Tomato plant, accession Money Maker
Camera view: vertical (180 deg); turntable rotation: 270 degrees
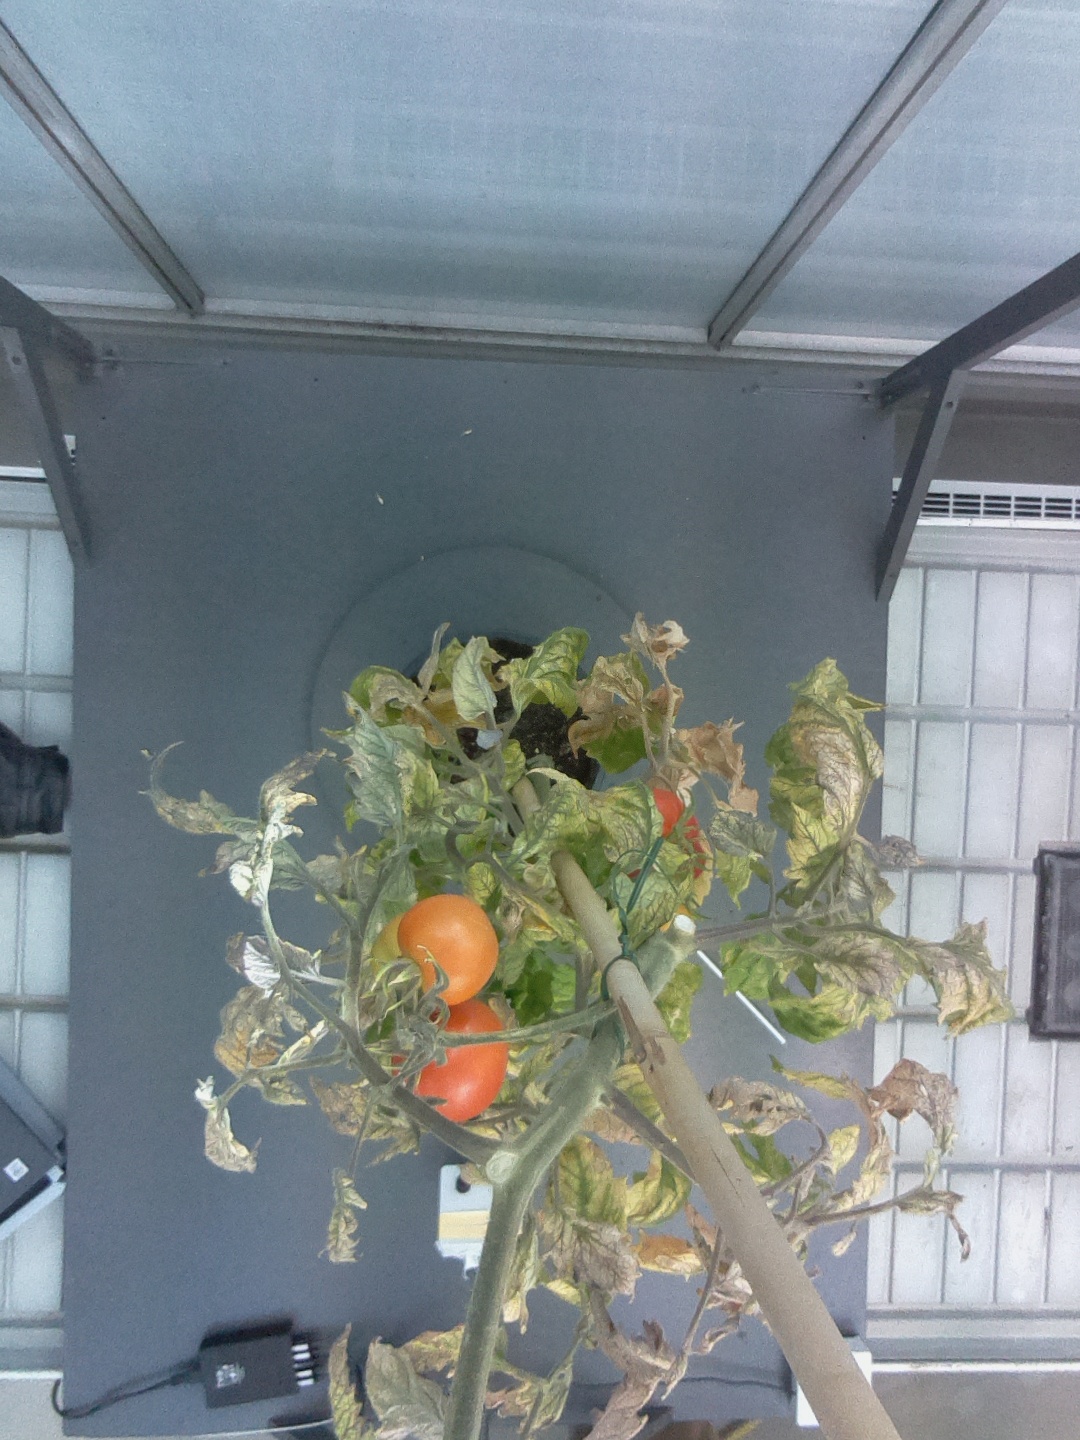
BBCH growth stage 88: 80%-90% of fruits show typical fully ripe color